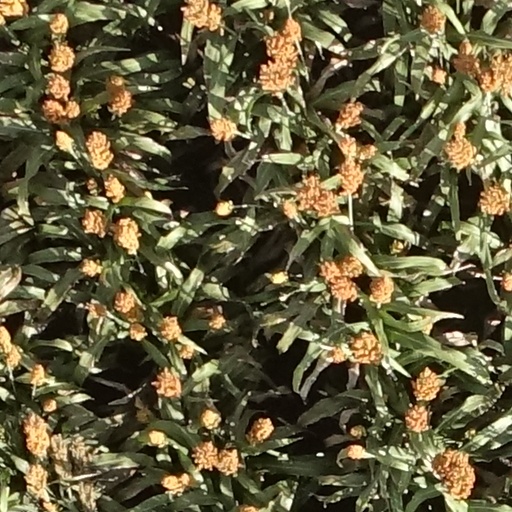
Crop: sorghum